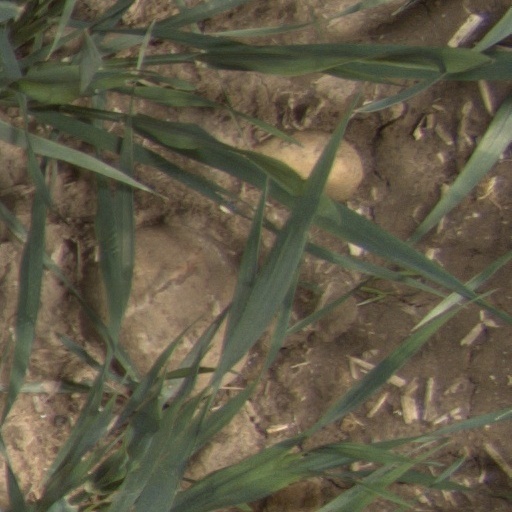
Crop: wheat